Esperanza y Cia

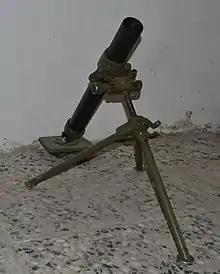
Ecia 60mm model L.

Also called the "Commando", the C model was designed for special operations units. The C-2 variant was used on vehicles, whilst the L had a bipod to increase its range to 2000m. Their low weight allowed them to be utilised by a single individual.